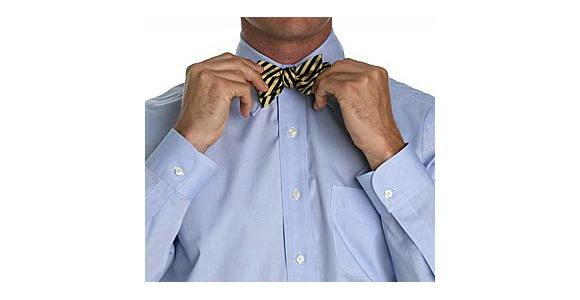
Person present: Yes